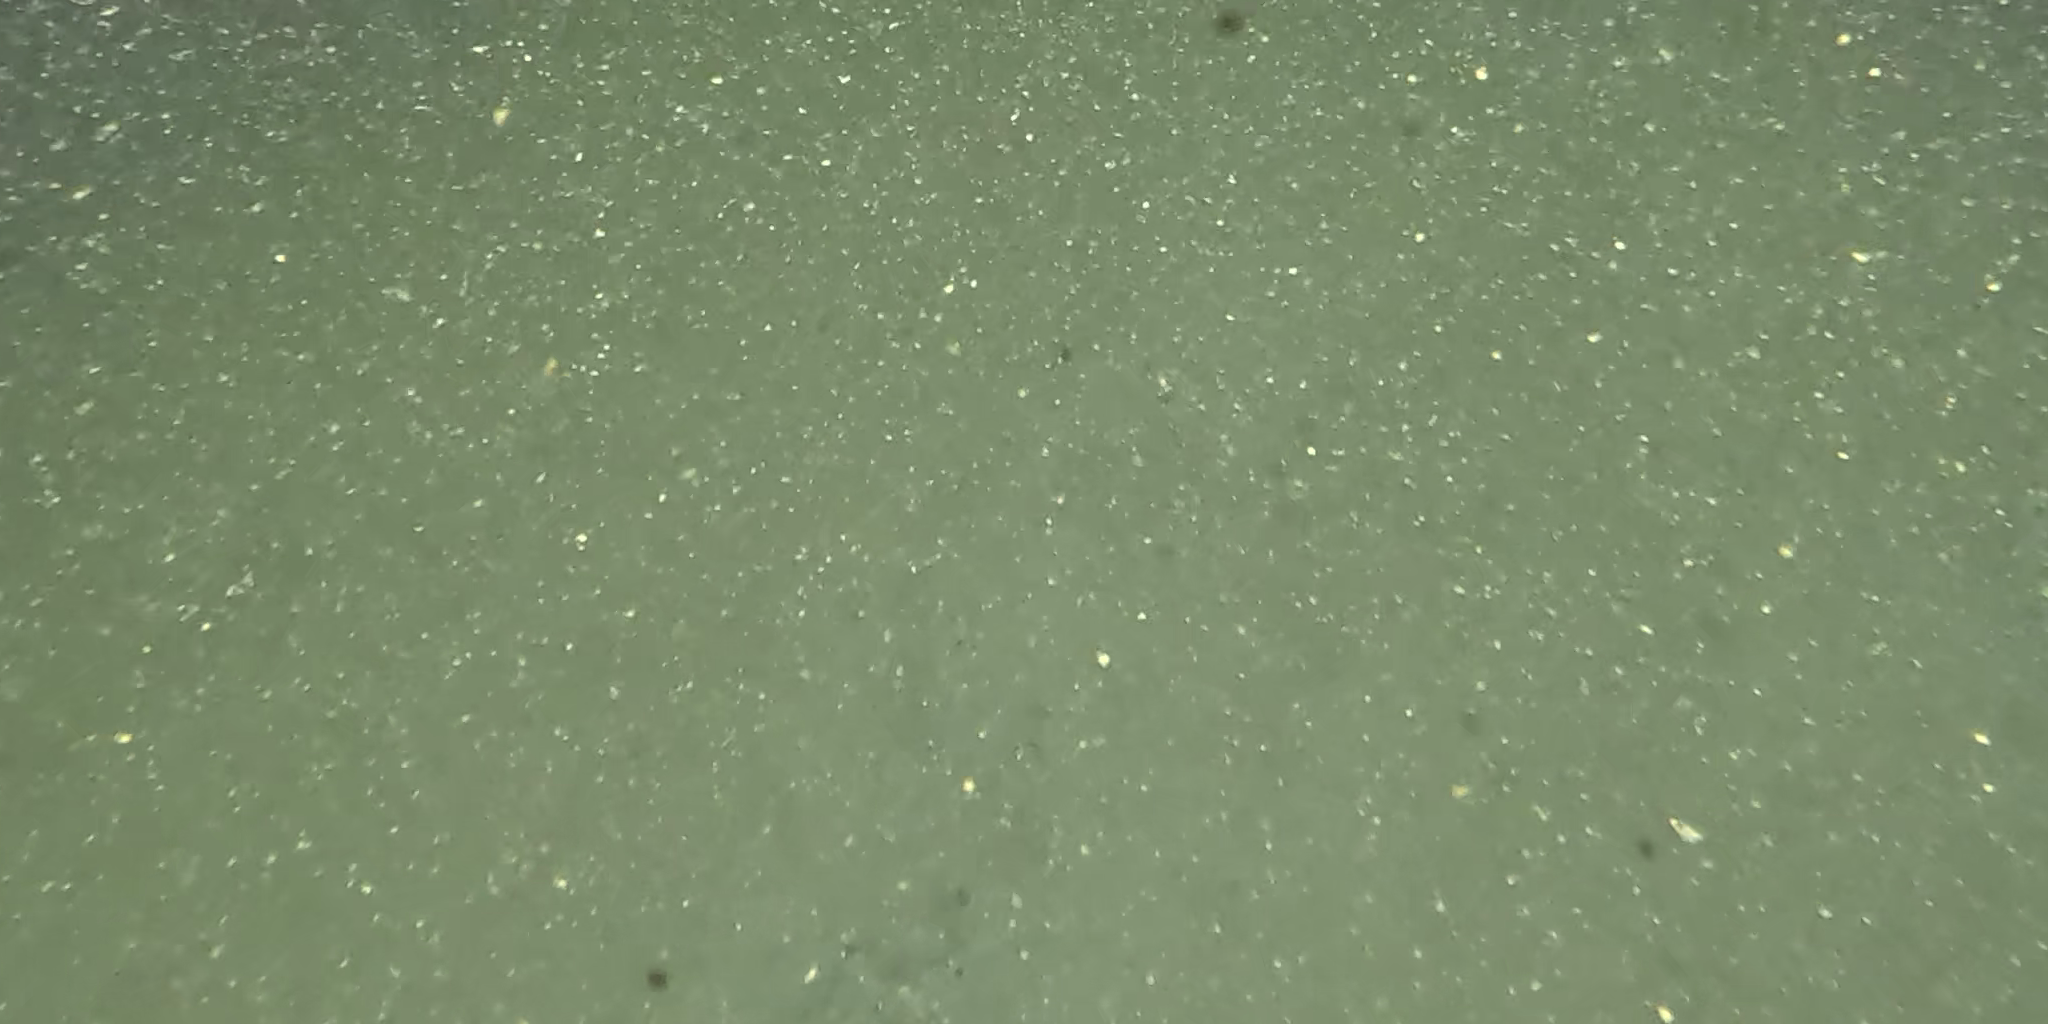
Seabed habitat: bad